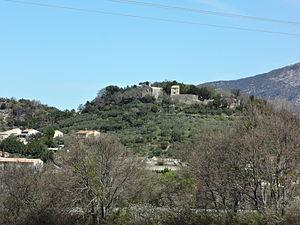
La montagne de Lure est une montagne des Préalpes de Haute-Provence, située dans le département des Alpes-de-Haute-Provence. Elle appartient à la même formation géologique que le plateau d'Albion, qu'elle jouxte, et le mont Ventoux. Cette chaîne s'allonge sur 42 kilomètres de long, culmine au signal de Lure et présente un relief très contrasté entre l'adret calcaire, coupé de combes et de vallons, et l'ubac marneux, où s'accumulent monts et ravins.
Peipin est une commune française, d'origine très ancienne, située au sud de Sisteron, dans le canton de Volonne, dans la vallée de la Durance, dans le département des Alpes-de-Haute-Provence en région Provence-Alpes-Côte d'Azur. Le nom des habitants de Peipin est Peipinois.